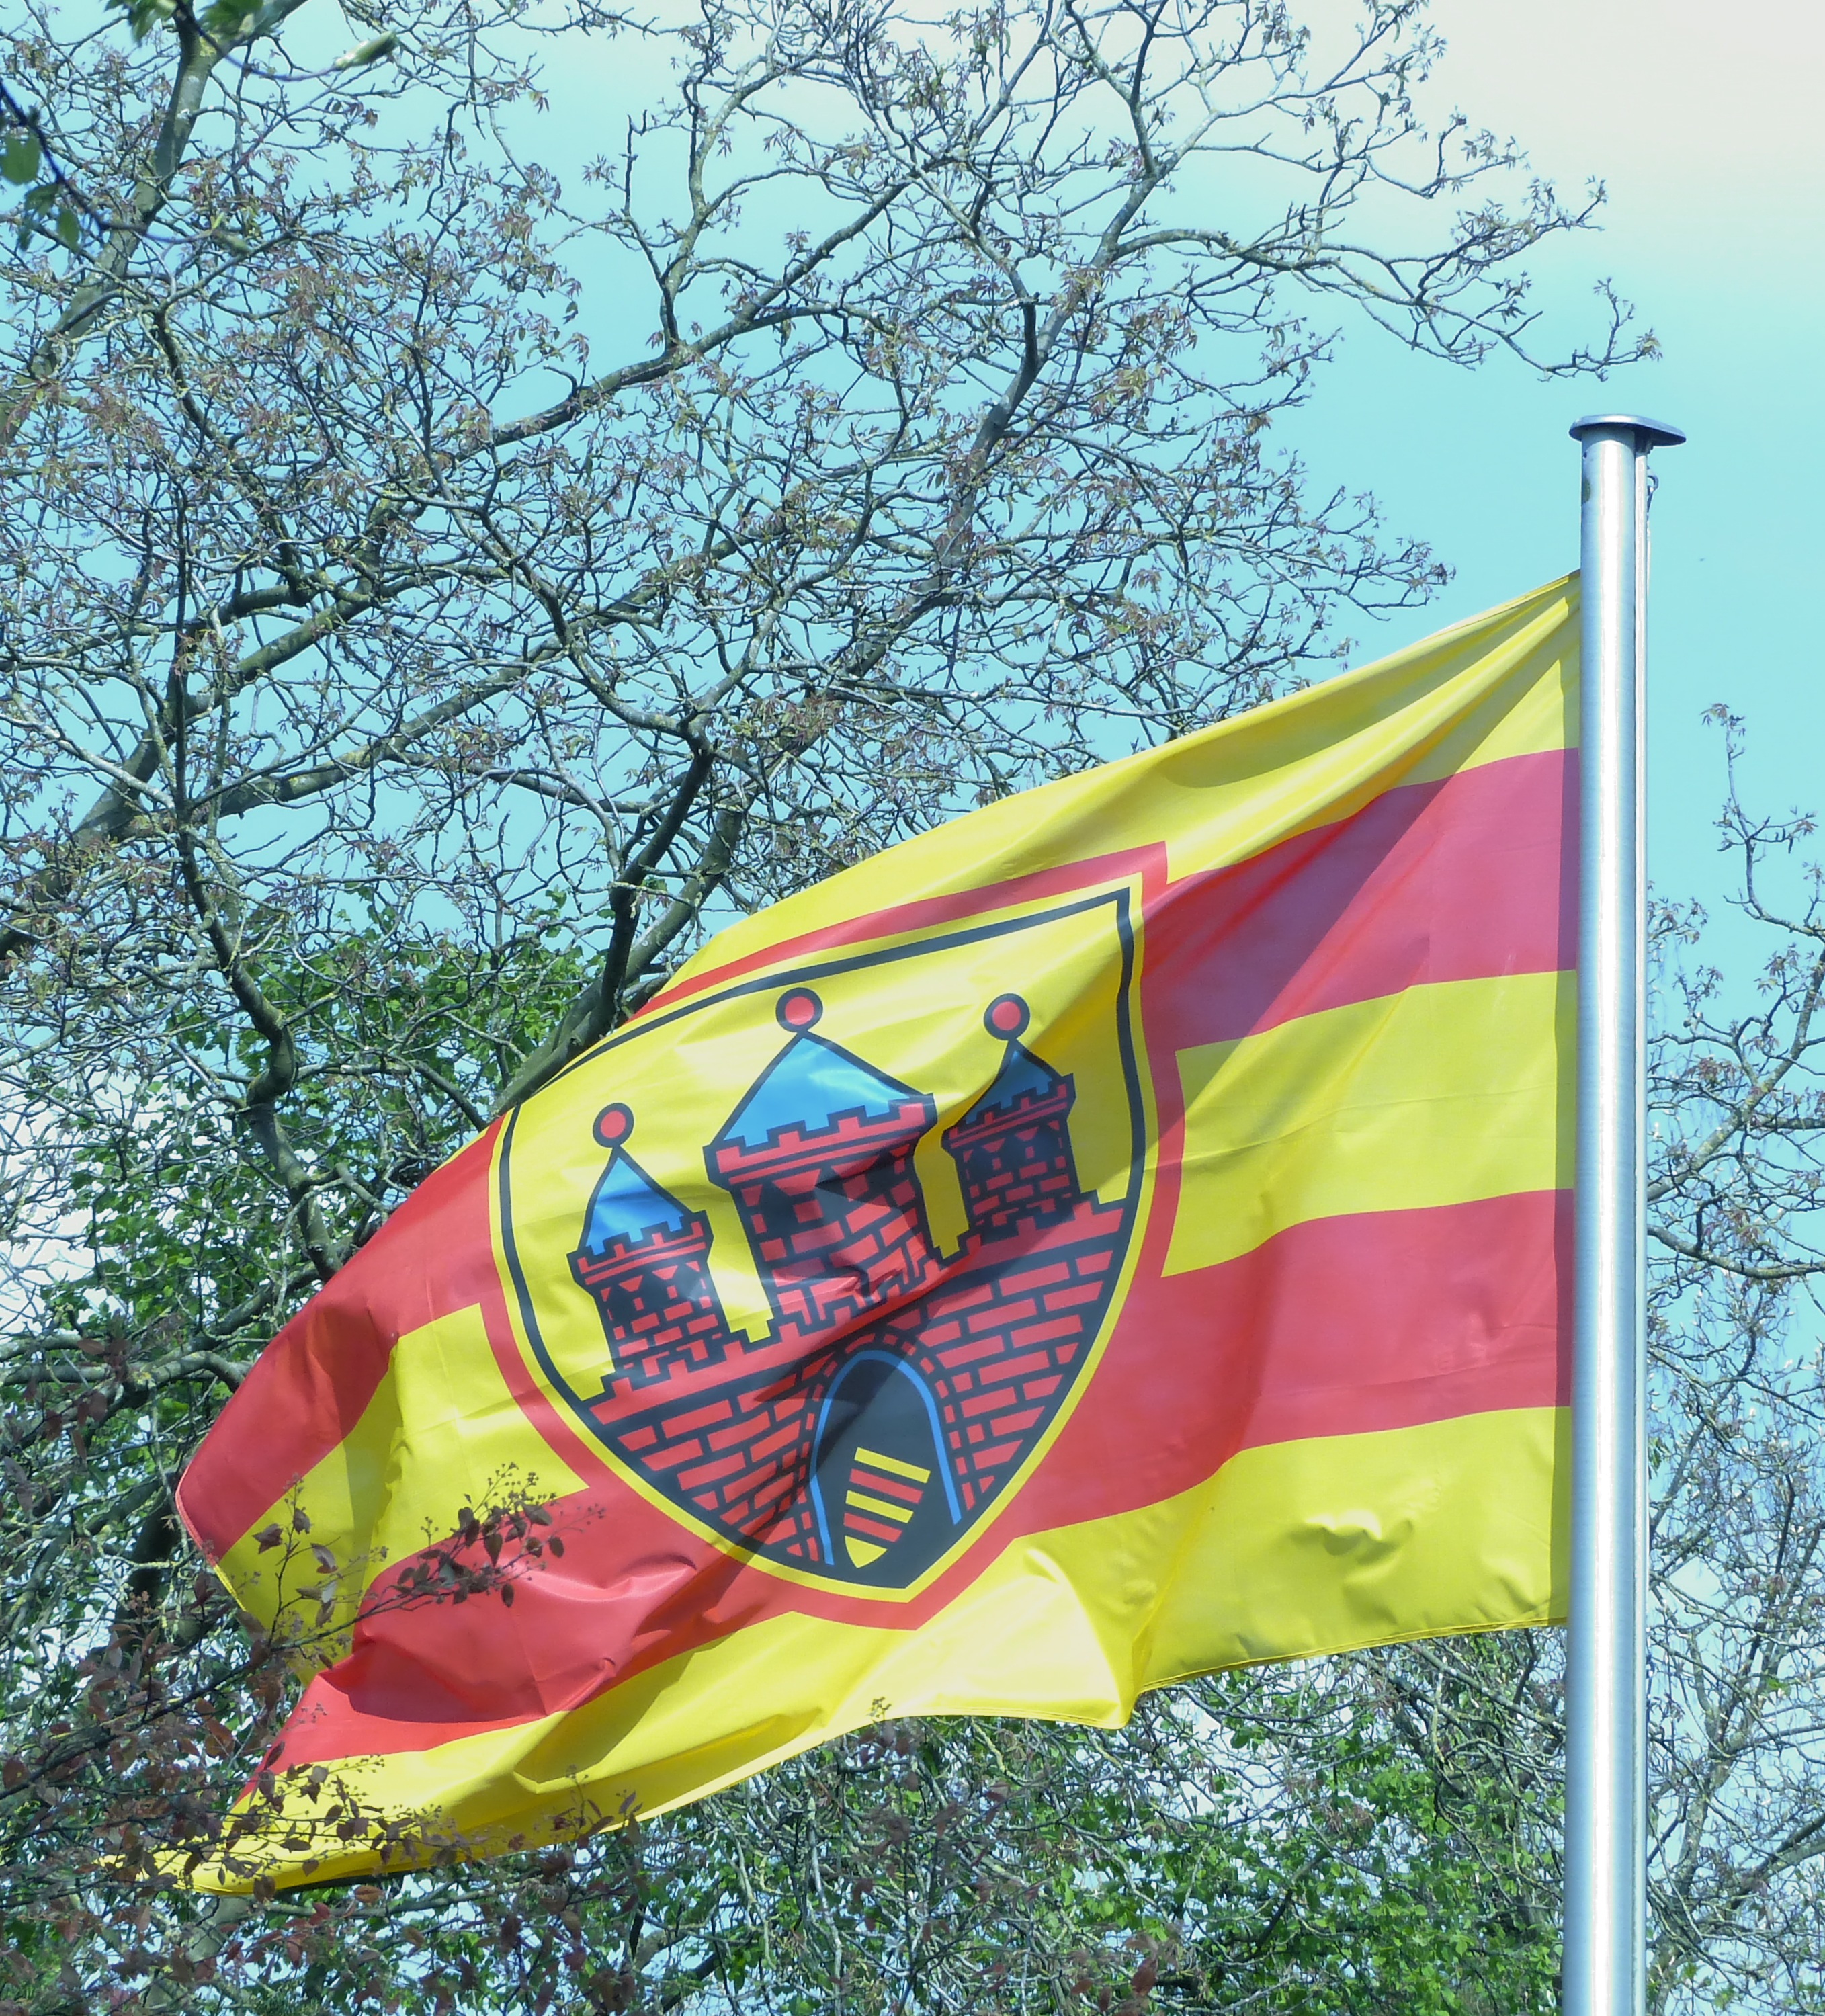
flower, city, flag, toy, oldenburg